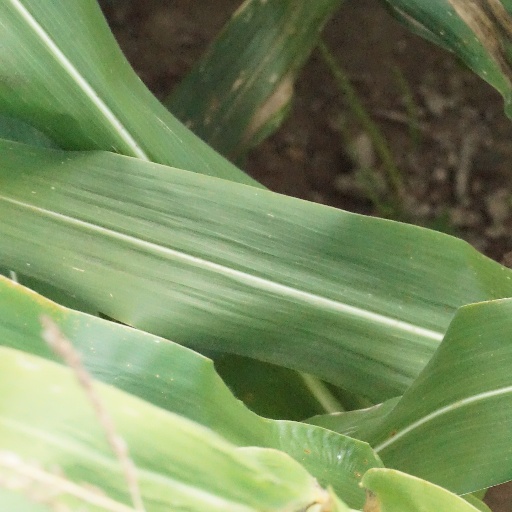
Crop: maize; corn